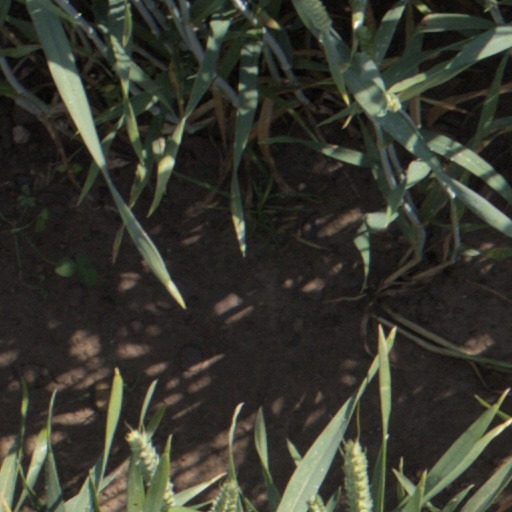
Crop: wheat